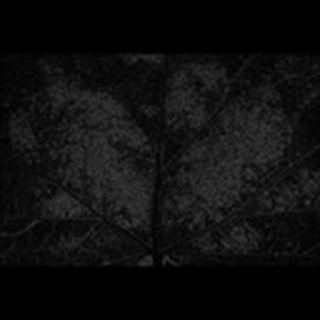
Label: cotton_aphids